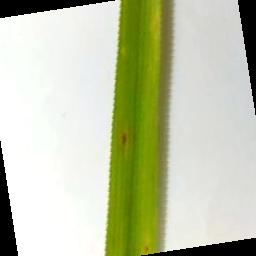
Label: Rice___Brown_Spot